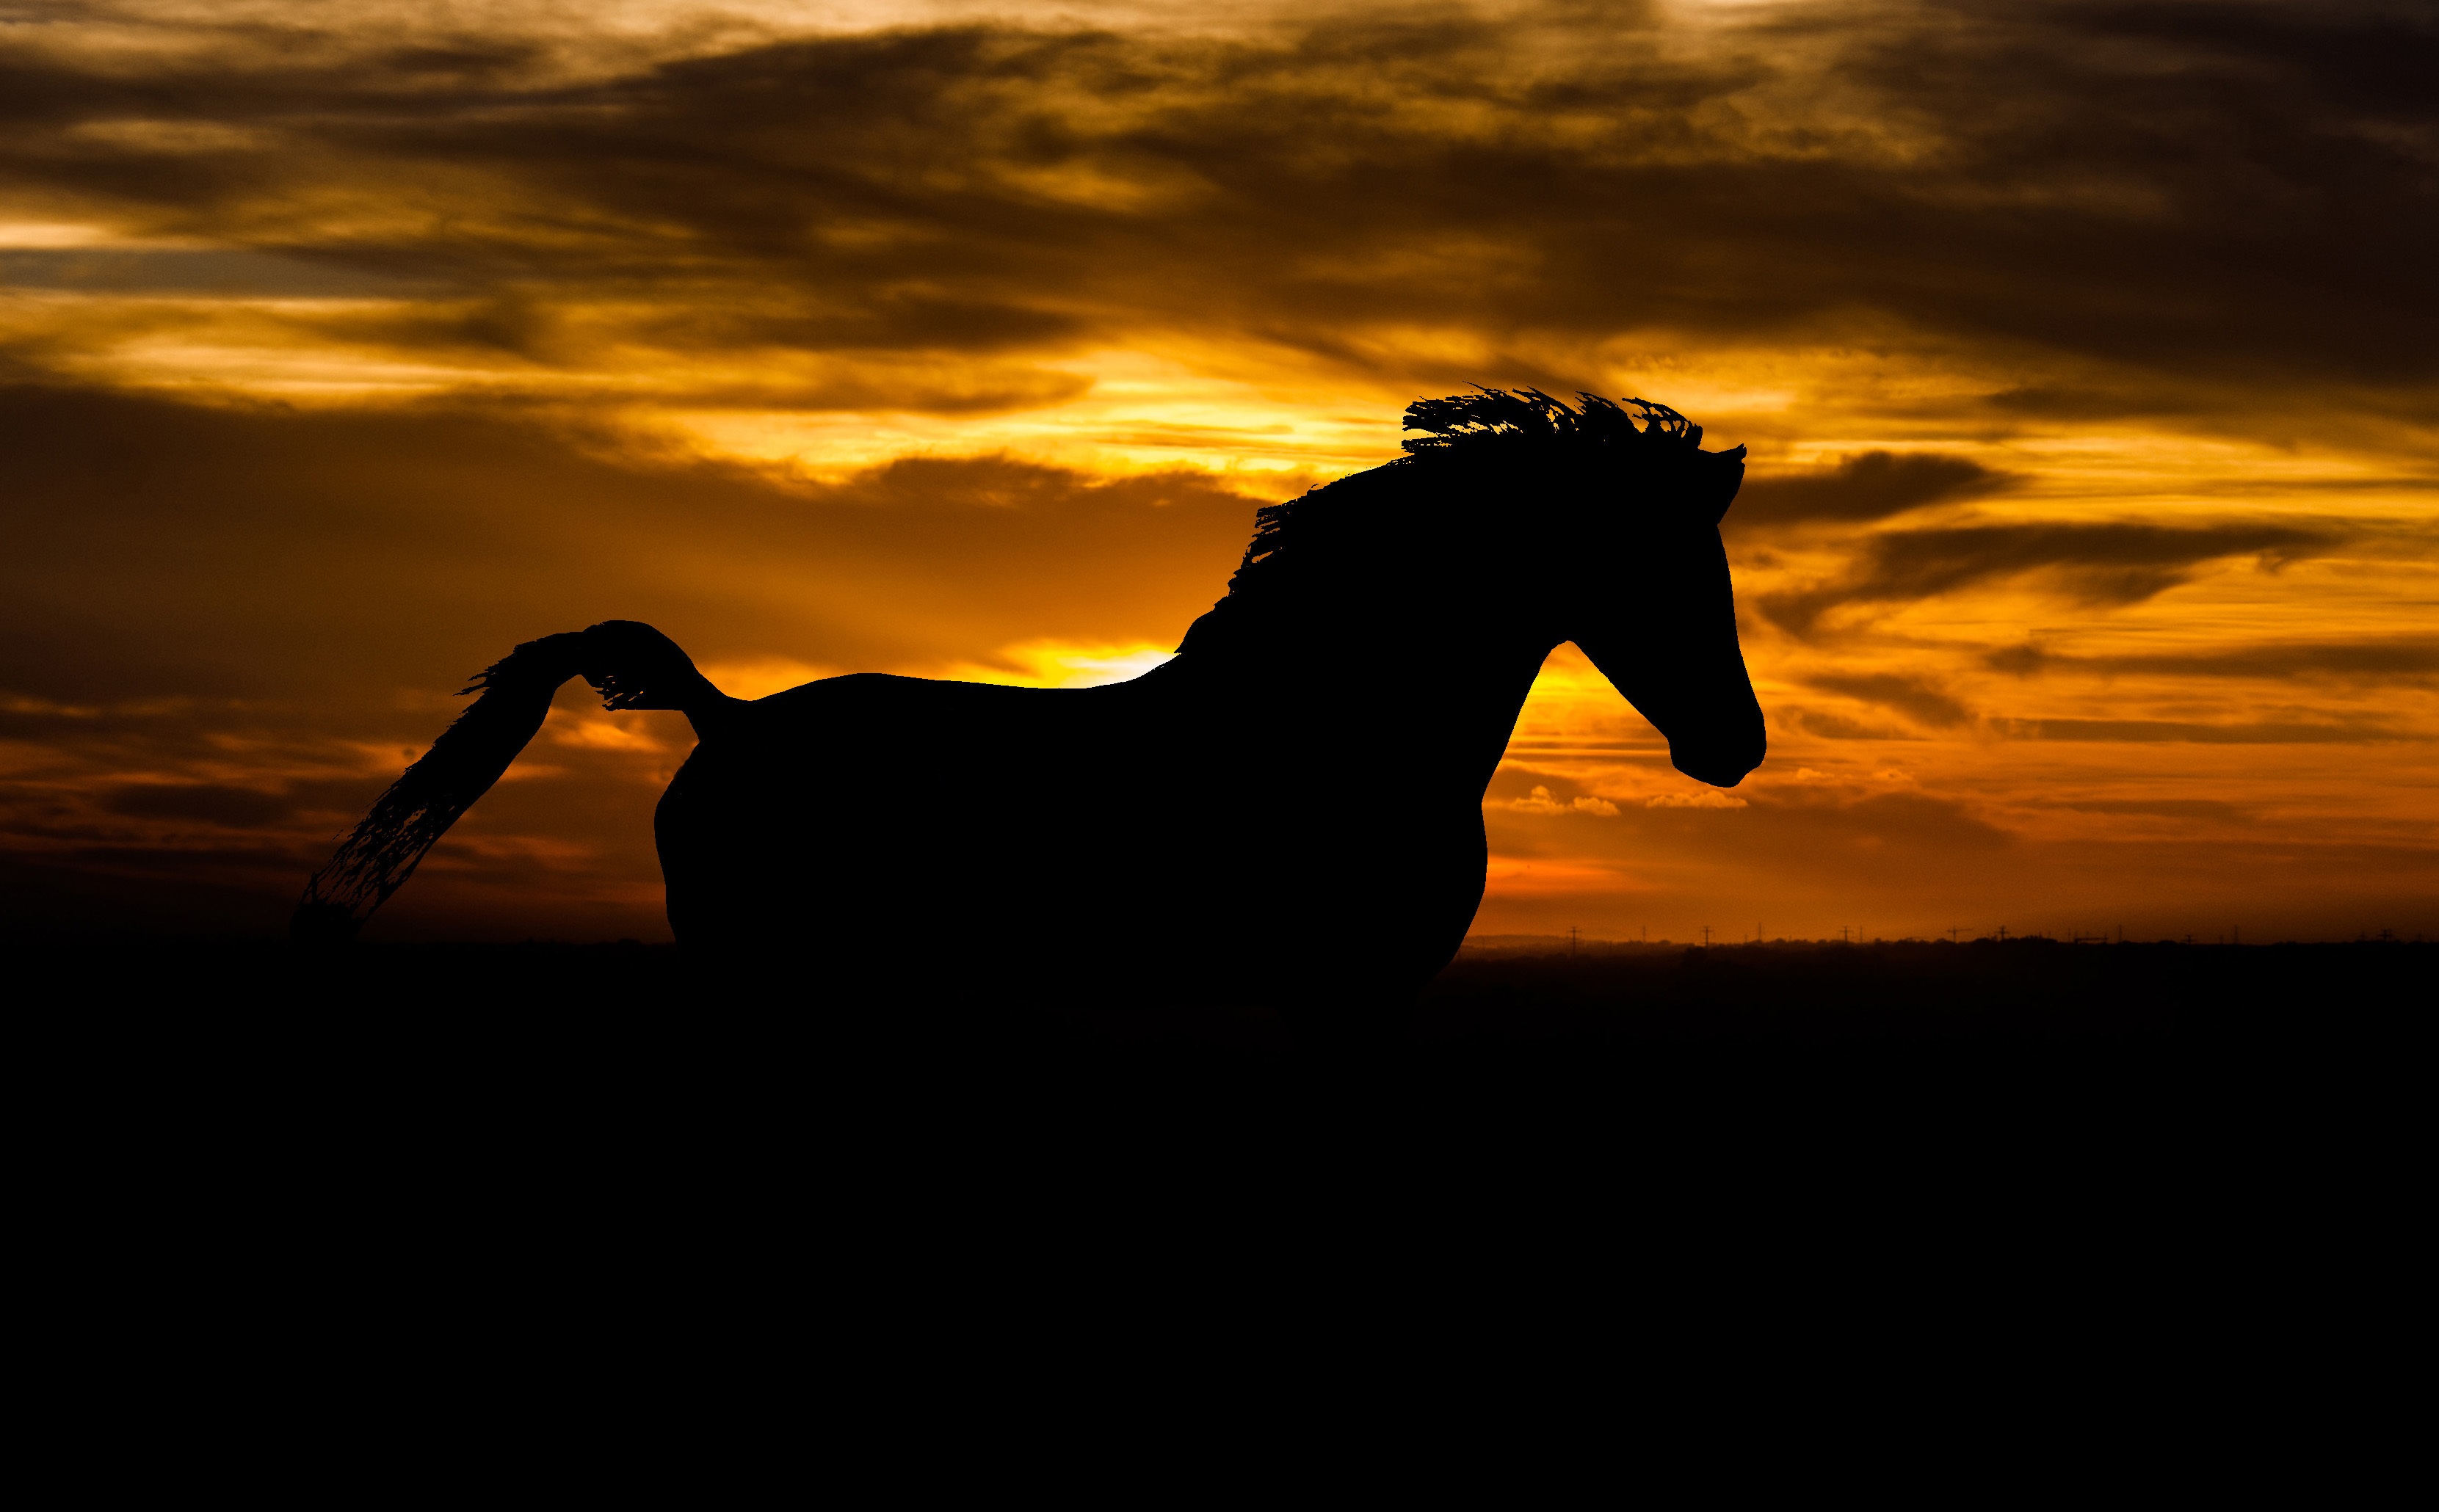
silhouette, sunset, morning, summer, dusk, evening, horse, mammal, stallion, silhouettes, arab, horse like mammal, mustang horse, black stallion